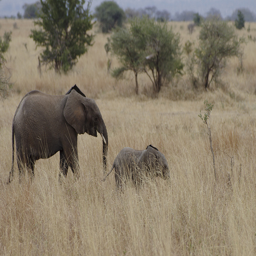
An adult elephant standing next to a baby elephant.
a couple of elephants that are in some grass
two elephants walking near one another in a field
An elephant and it baby in an old savanah
A mother and baby elephant walking in the grasslands.